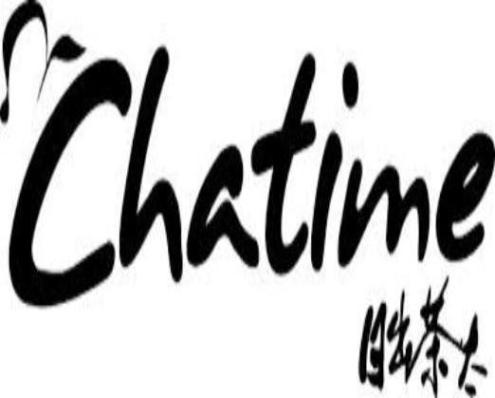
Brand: chatime
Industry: Food